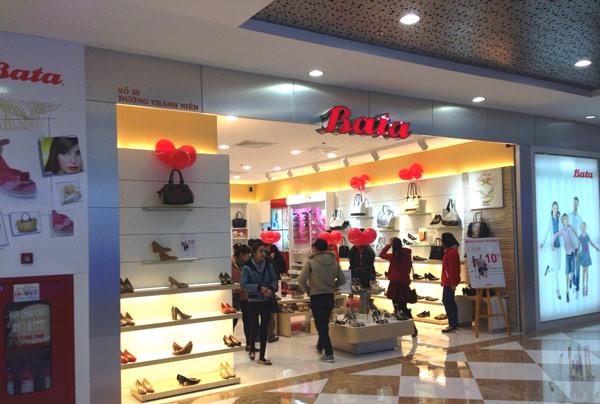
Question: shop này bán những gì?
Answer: shop này bán giày cao gót và túi xách